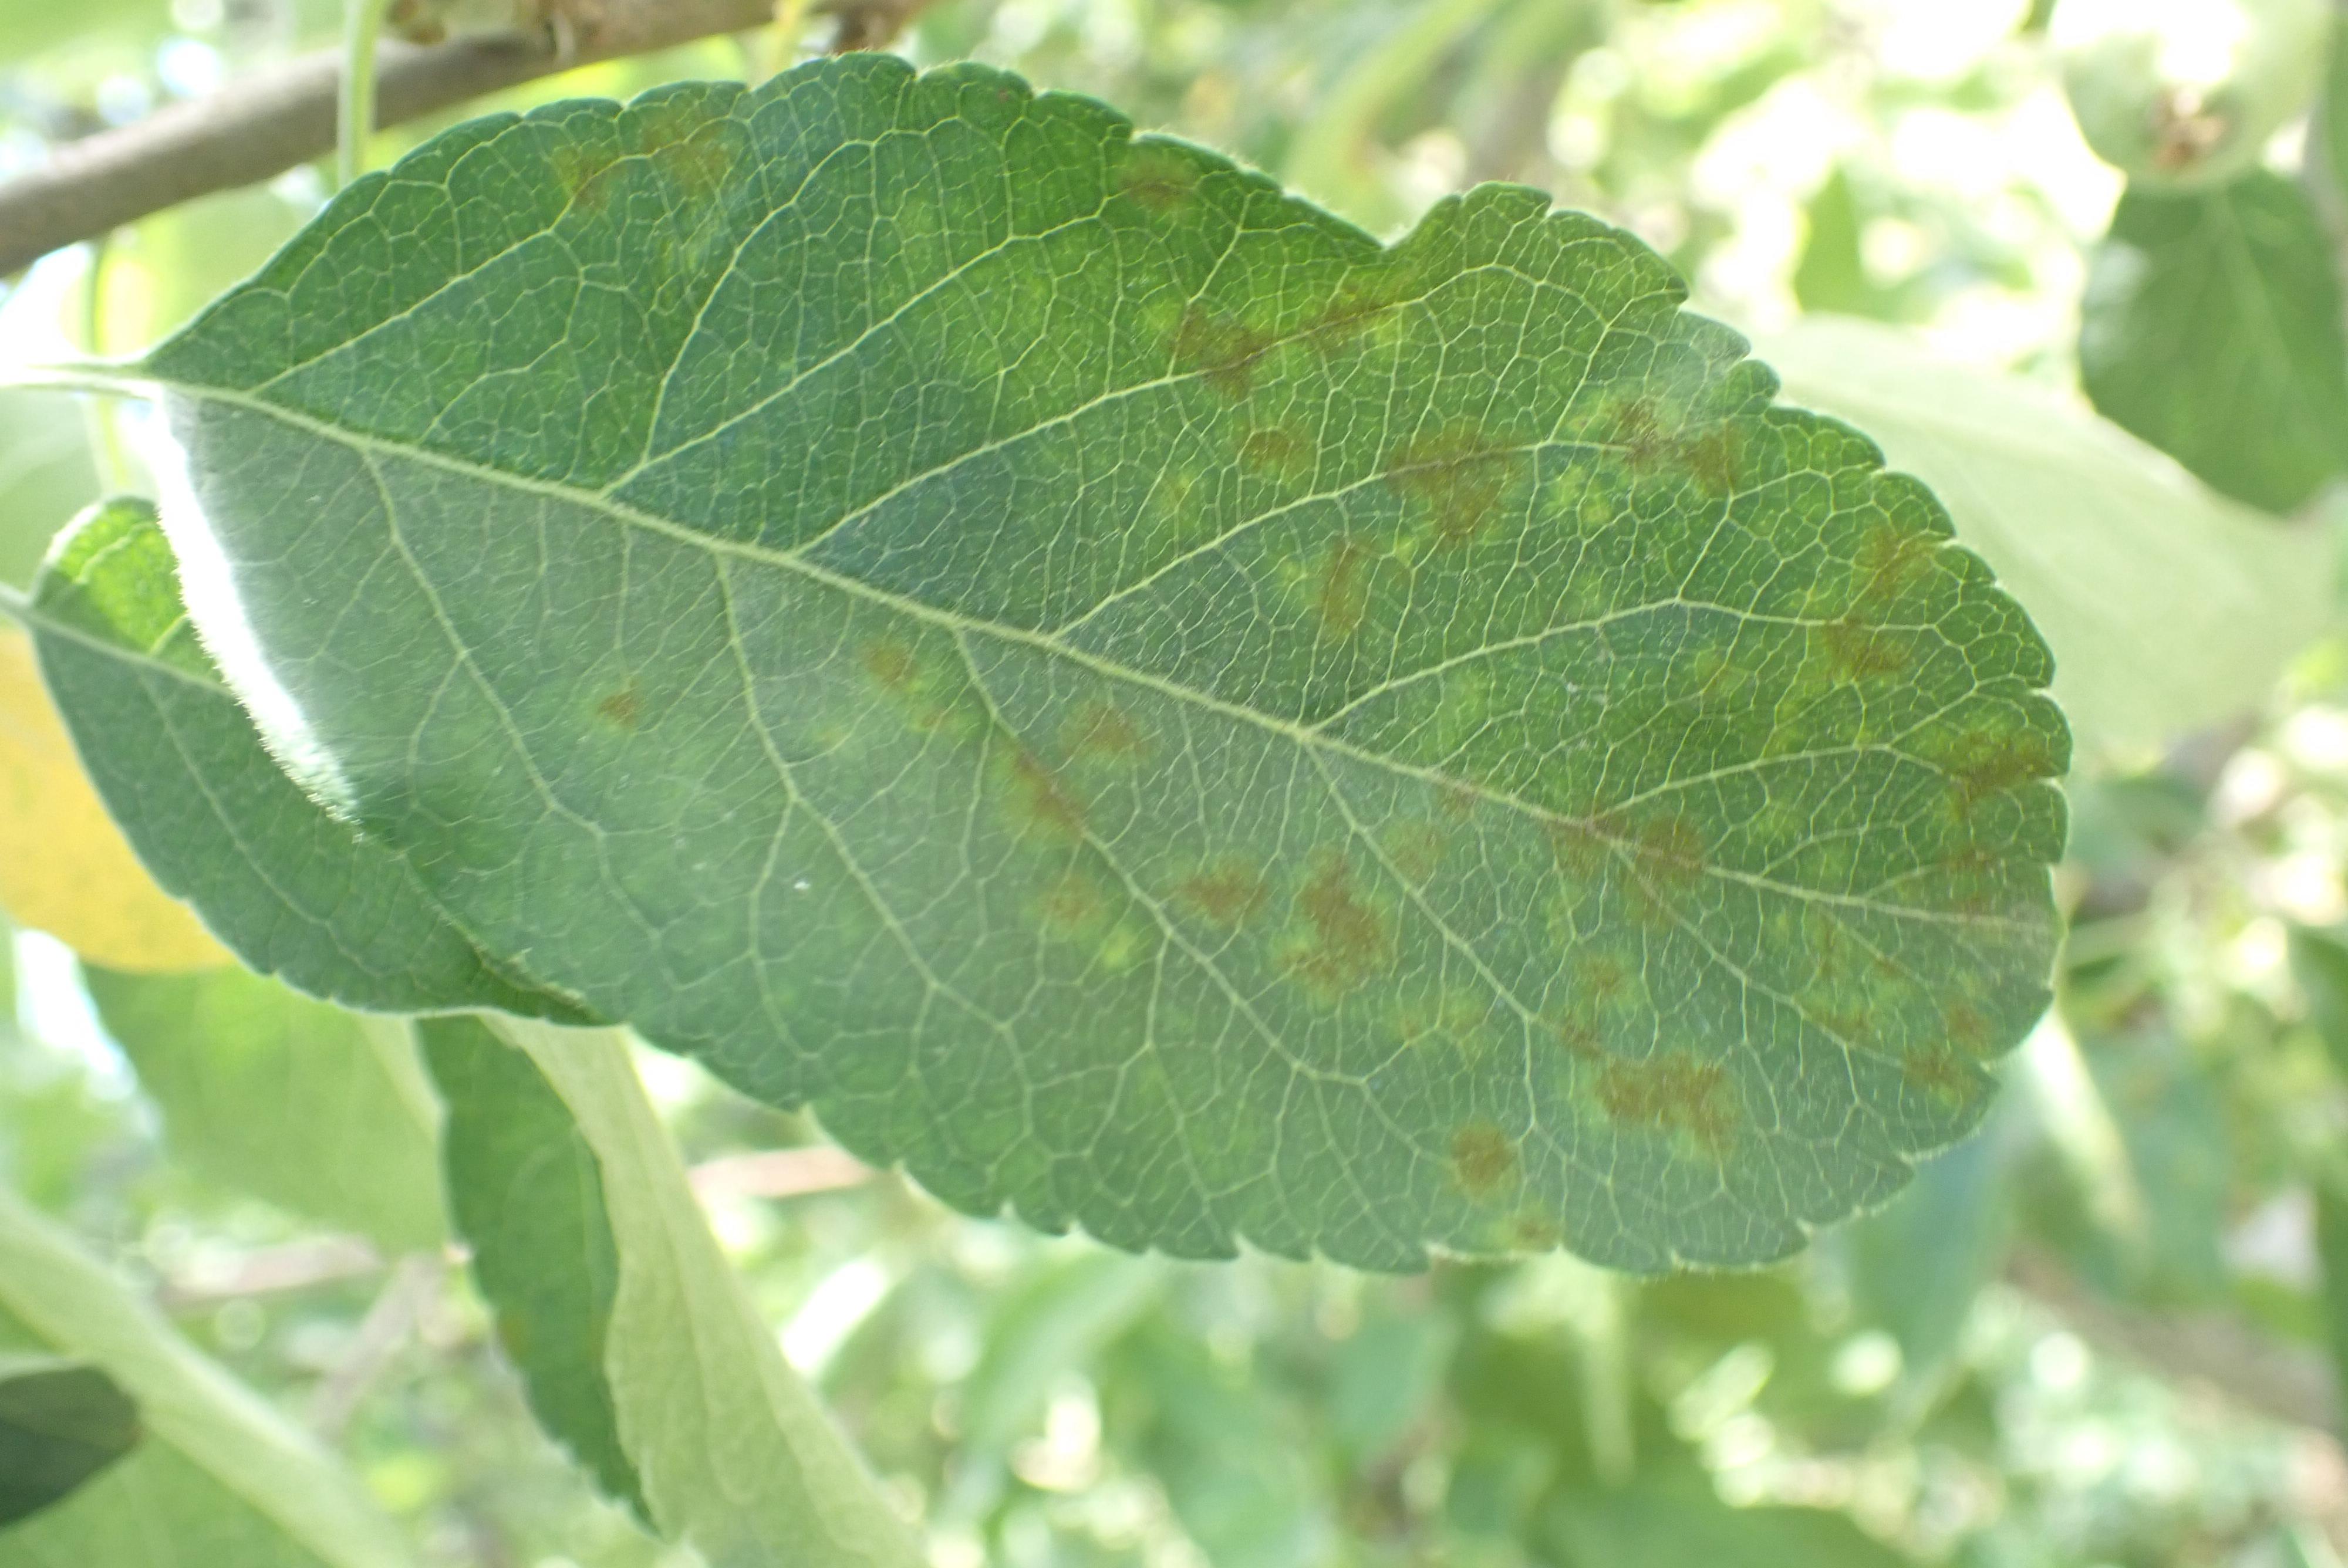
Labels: scab